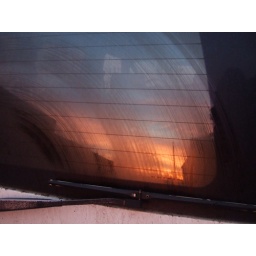
Sunrise reflected in a dirty van window.